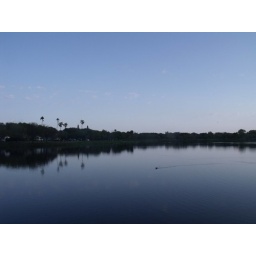
the glorious blue sky above and below while Crescent Lake remains in the shade